Night of the Living Dead 3D

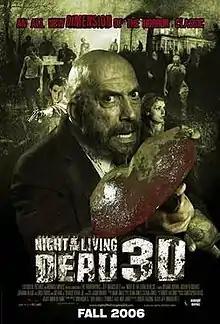
Poster art

Night of the Living Dead 3D or Night of the Living DE3D is a 2006 horror film made in 3D. It is the second remake of the 1968 horror classic "Night of the Living Dead". The first remake was released in 1990 and was directed by Tom Savini from a revised screenplay by George A. Romero. Unlike the first remake, no one involved with the original is involved with this version. The original film was never properly copyrighted, and so it has fallen into the public domain, making this remake possible with no permission from the original's creators (the original movie can actually be seen playing on TV in this version).